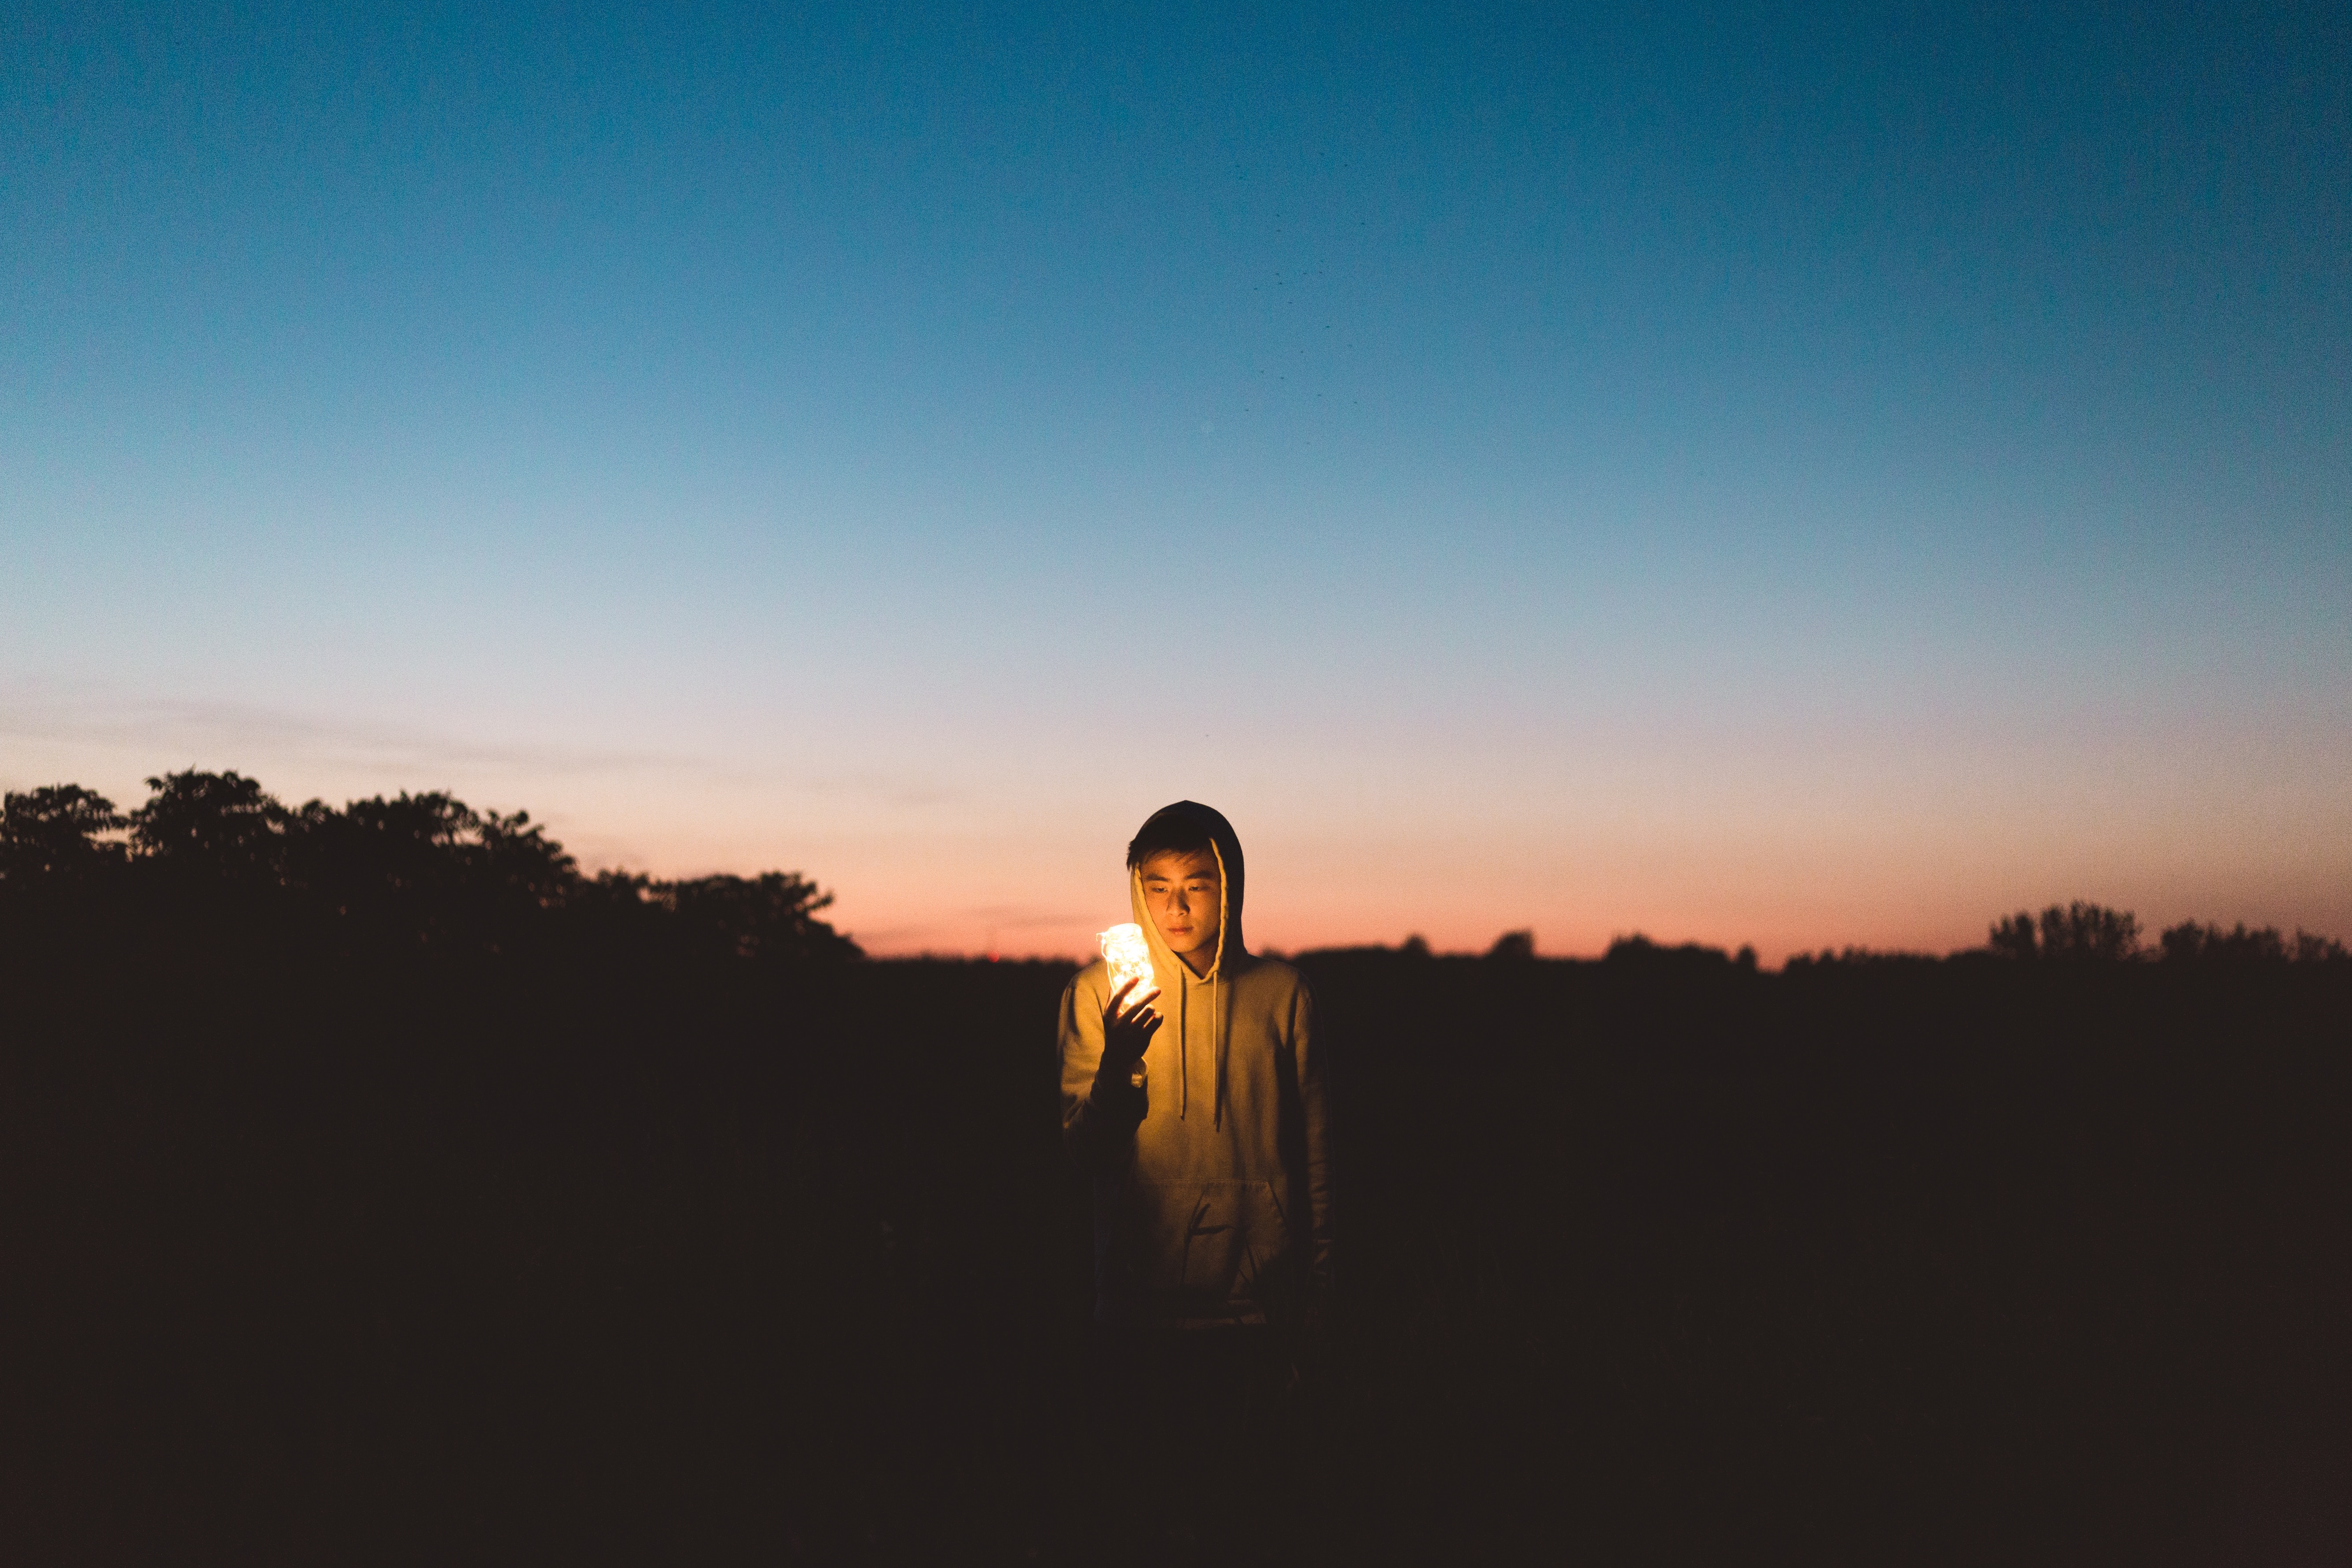
man, landscape, tree, grass, horizon, silhouette, light, cloud, sky, girl, sun, sunrise, sunset, field, night, sunlight, morning, hill, dawn, dusk, evening, cool image, backlighting, cool photo, stock photography, ecoregion